Ballance (video game)

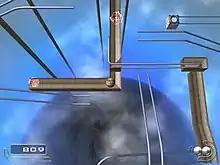
Screenshot from level 6.

In the game, the player controls a rolling ball and must guide it throughout the game's 13 levels (12 levels originally; another downloadable level, level 13 "Speed", is available on the developer's homepage). It can be transformed into a wood, stone, or paper ball via specialized transformer pads, which give the ball varying weights, affecting gameplay.